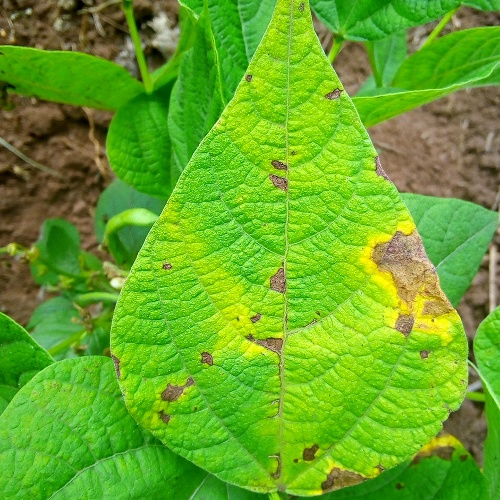
Leaf condition: angular_leaf_spot